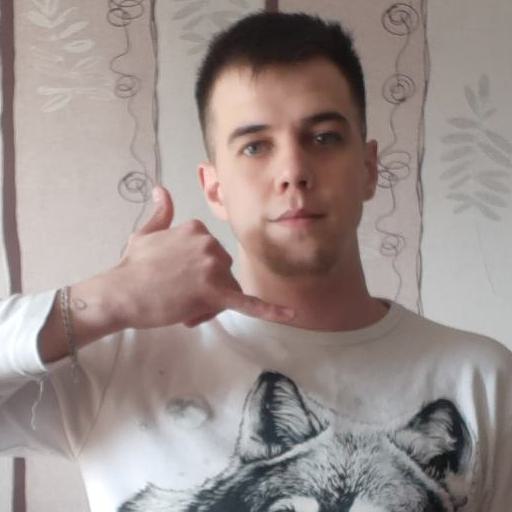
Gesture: call